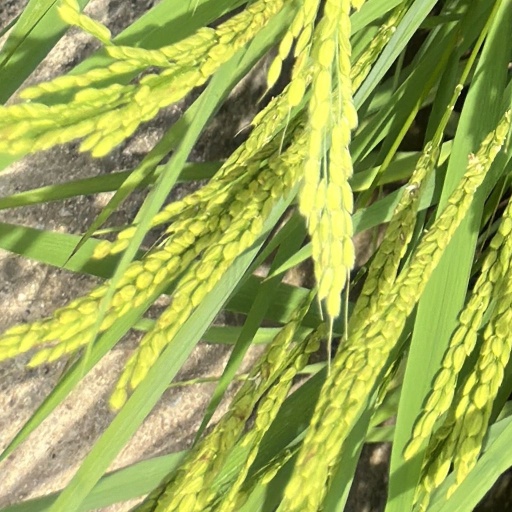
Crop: rice